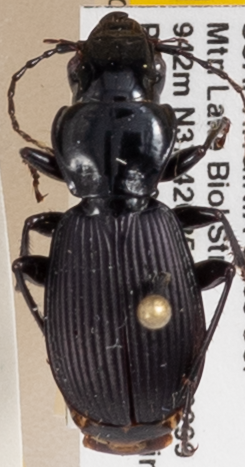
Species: Pterostichus moestus
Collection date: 2019-08-27
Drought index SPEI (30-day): -0.764
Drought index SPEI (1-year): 1.69
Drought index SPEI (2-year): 1.69